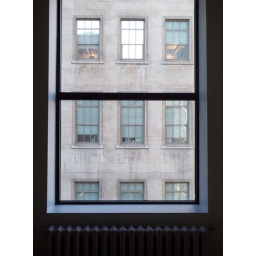
View of office windows in the Eaton's Building, now Les Ailes de la Mode.